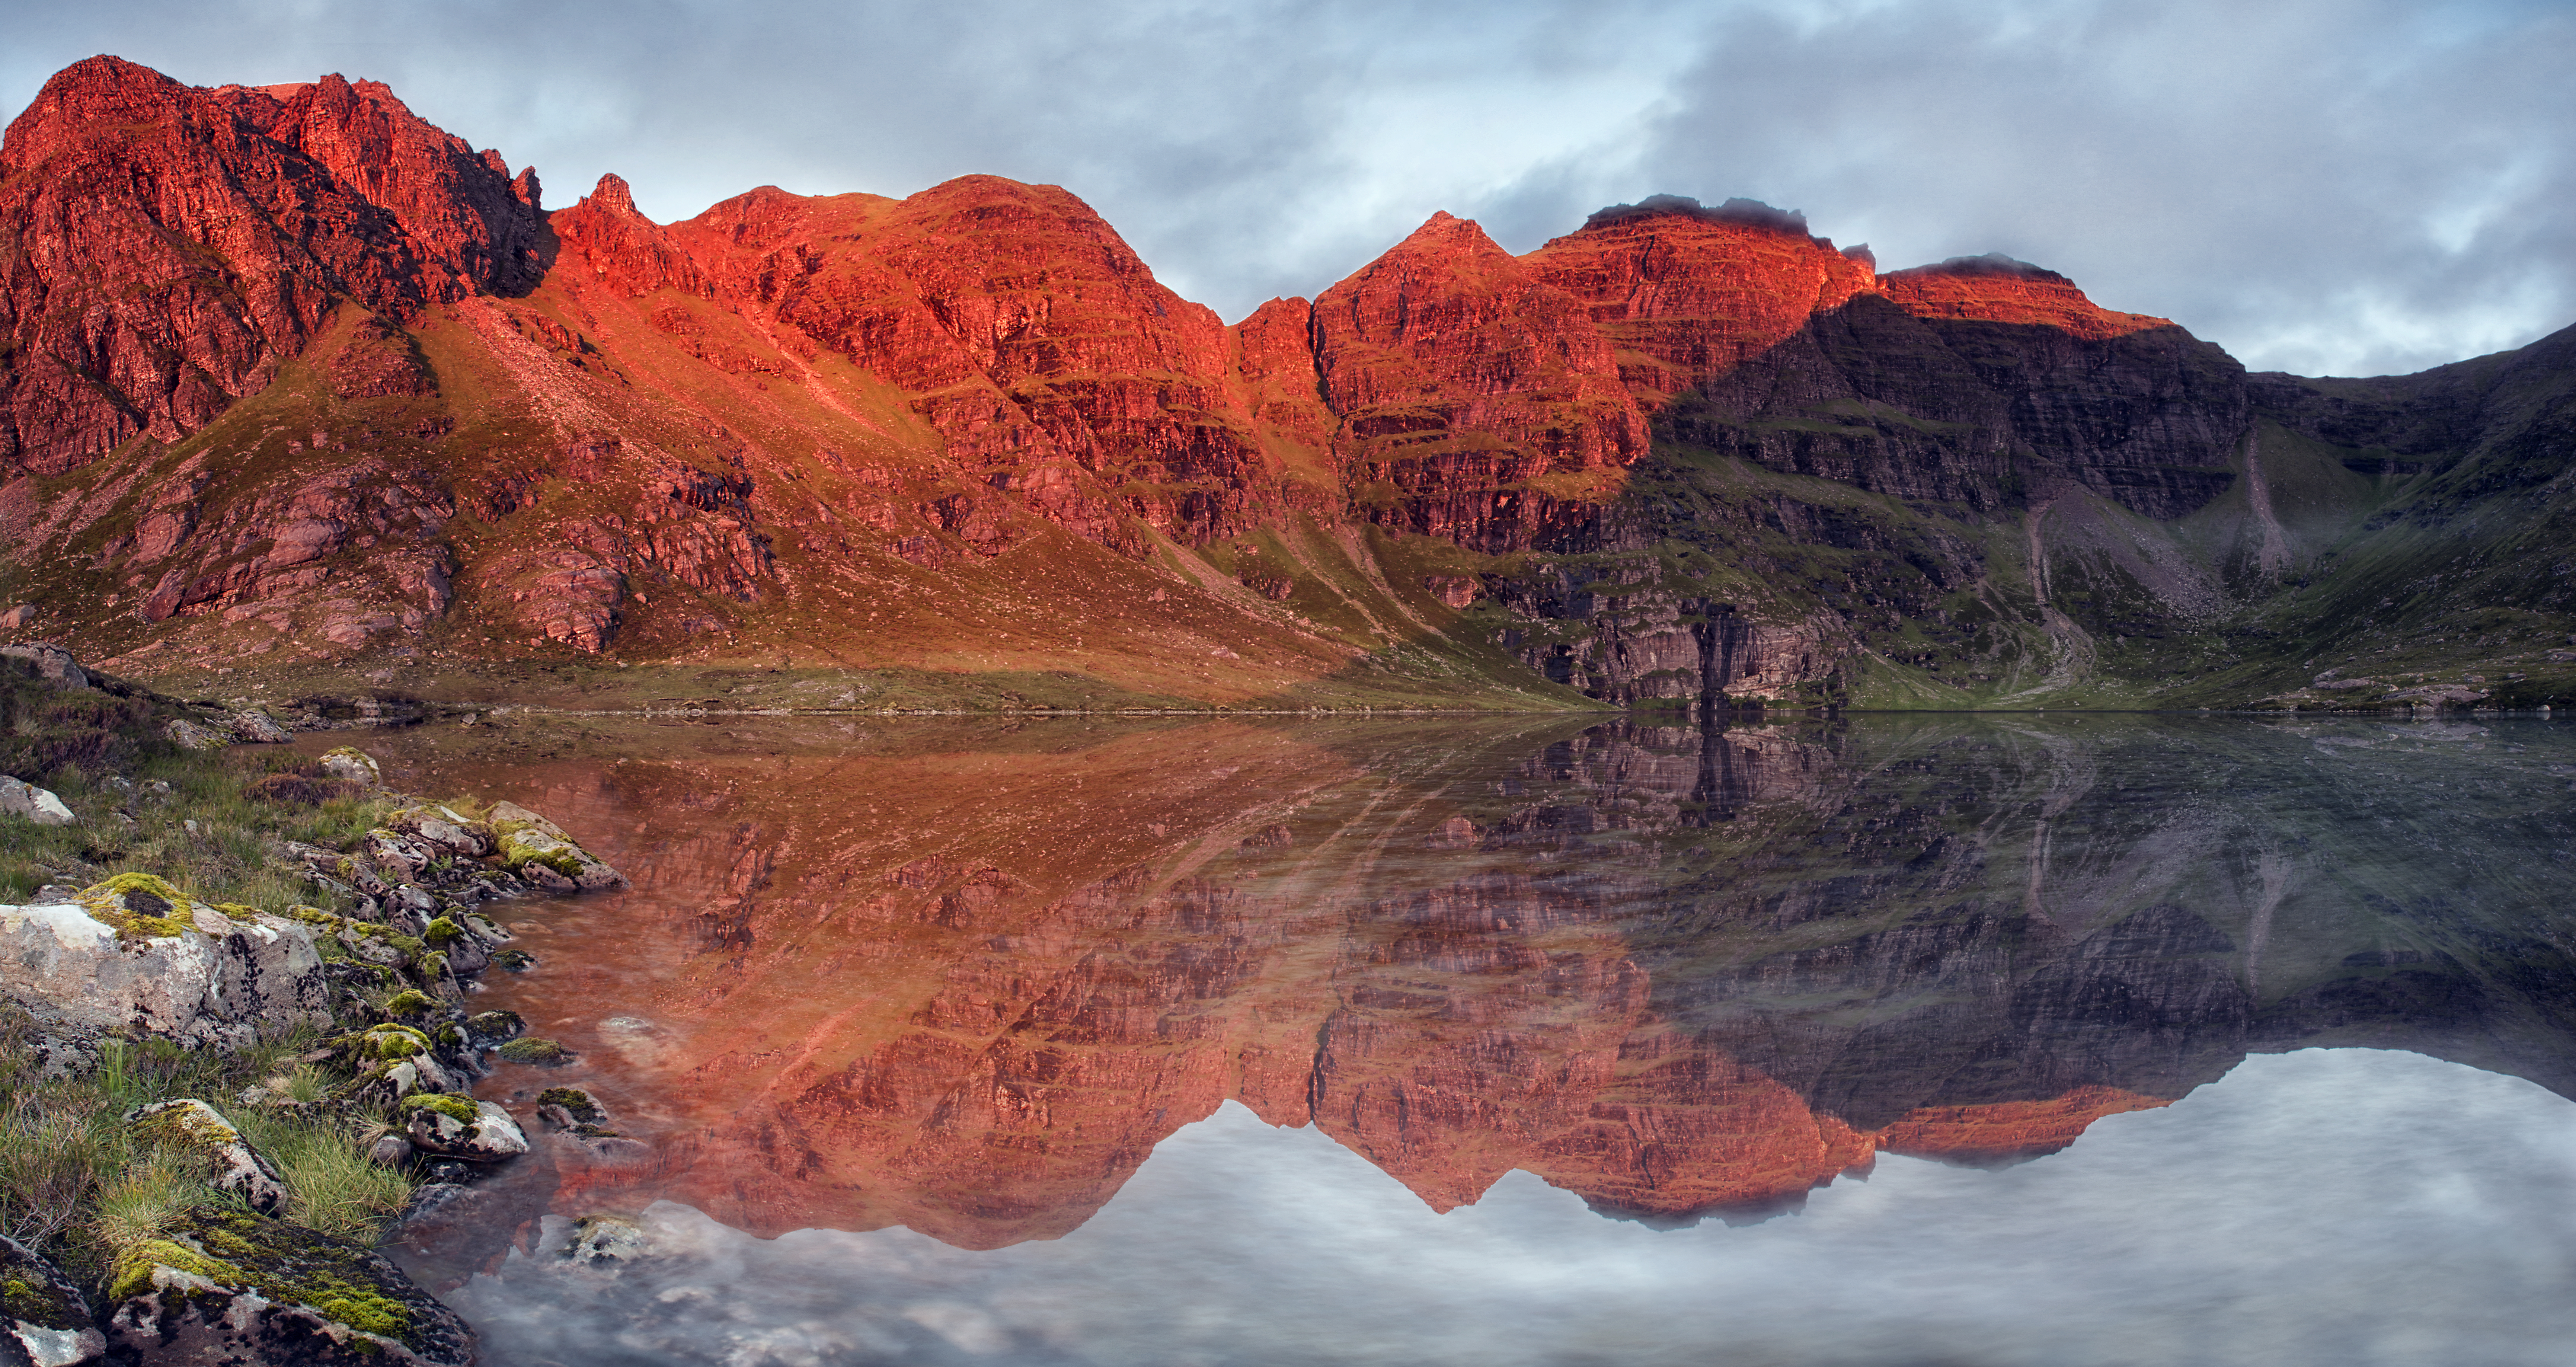
landscape, wilderness, mountain, valley, mountain range, reflection, autumn, canyon, national park, plateau, scotland, highlands, anteallach, theforge, landform, tollanlochain, forgeofthegods, geographical feature, mountainous landforms, geological phenomenon